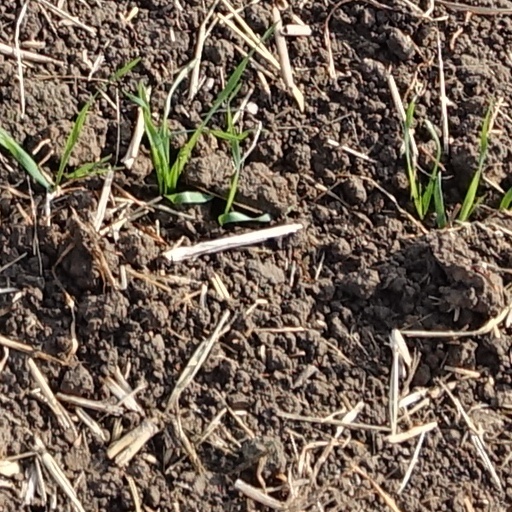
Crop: wheat